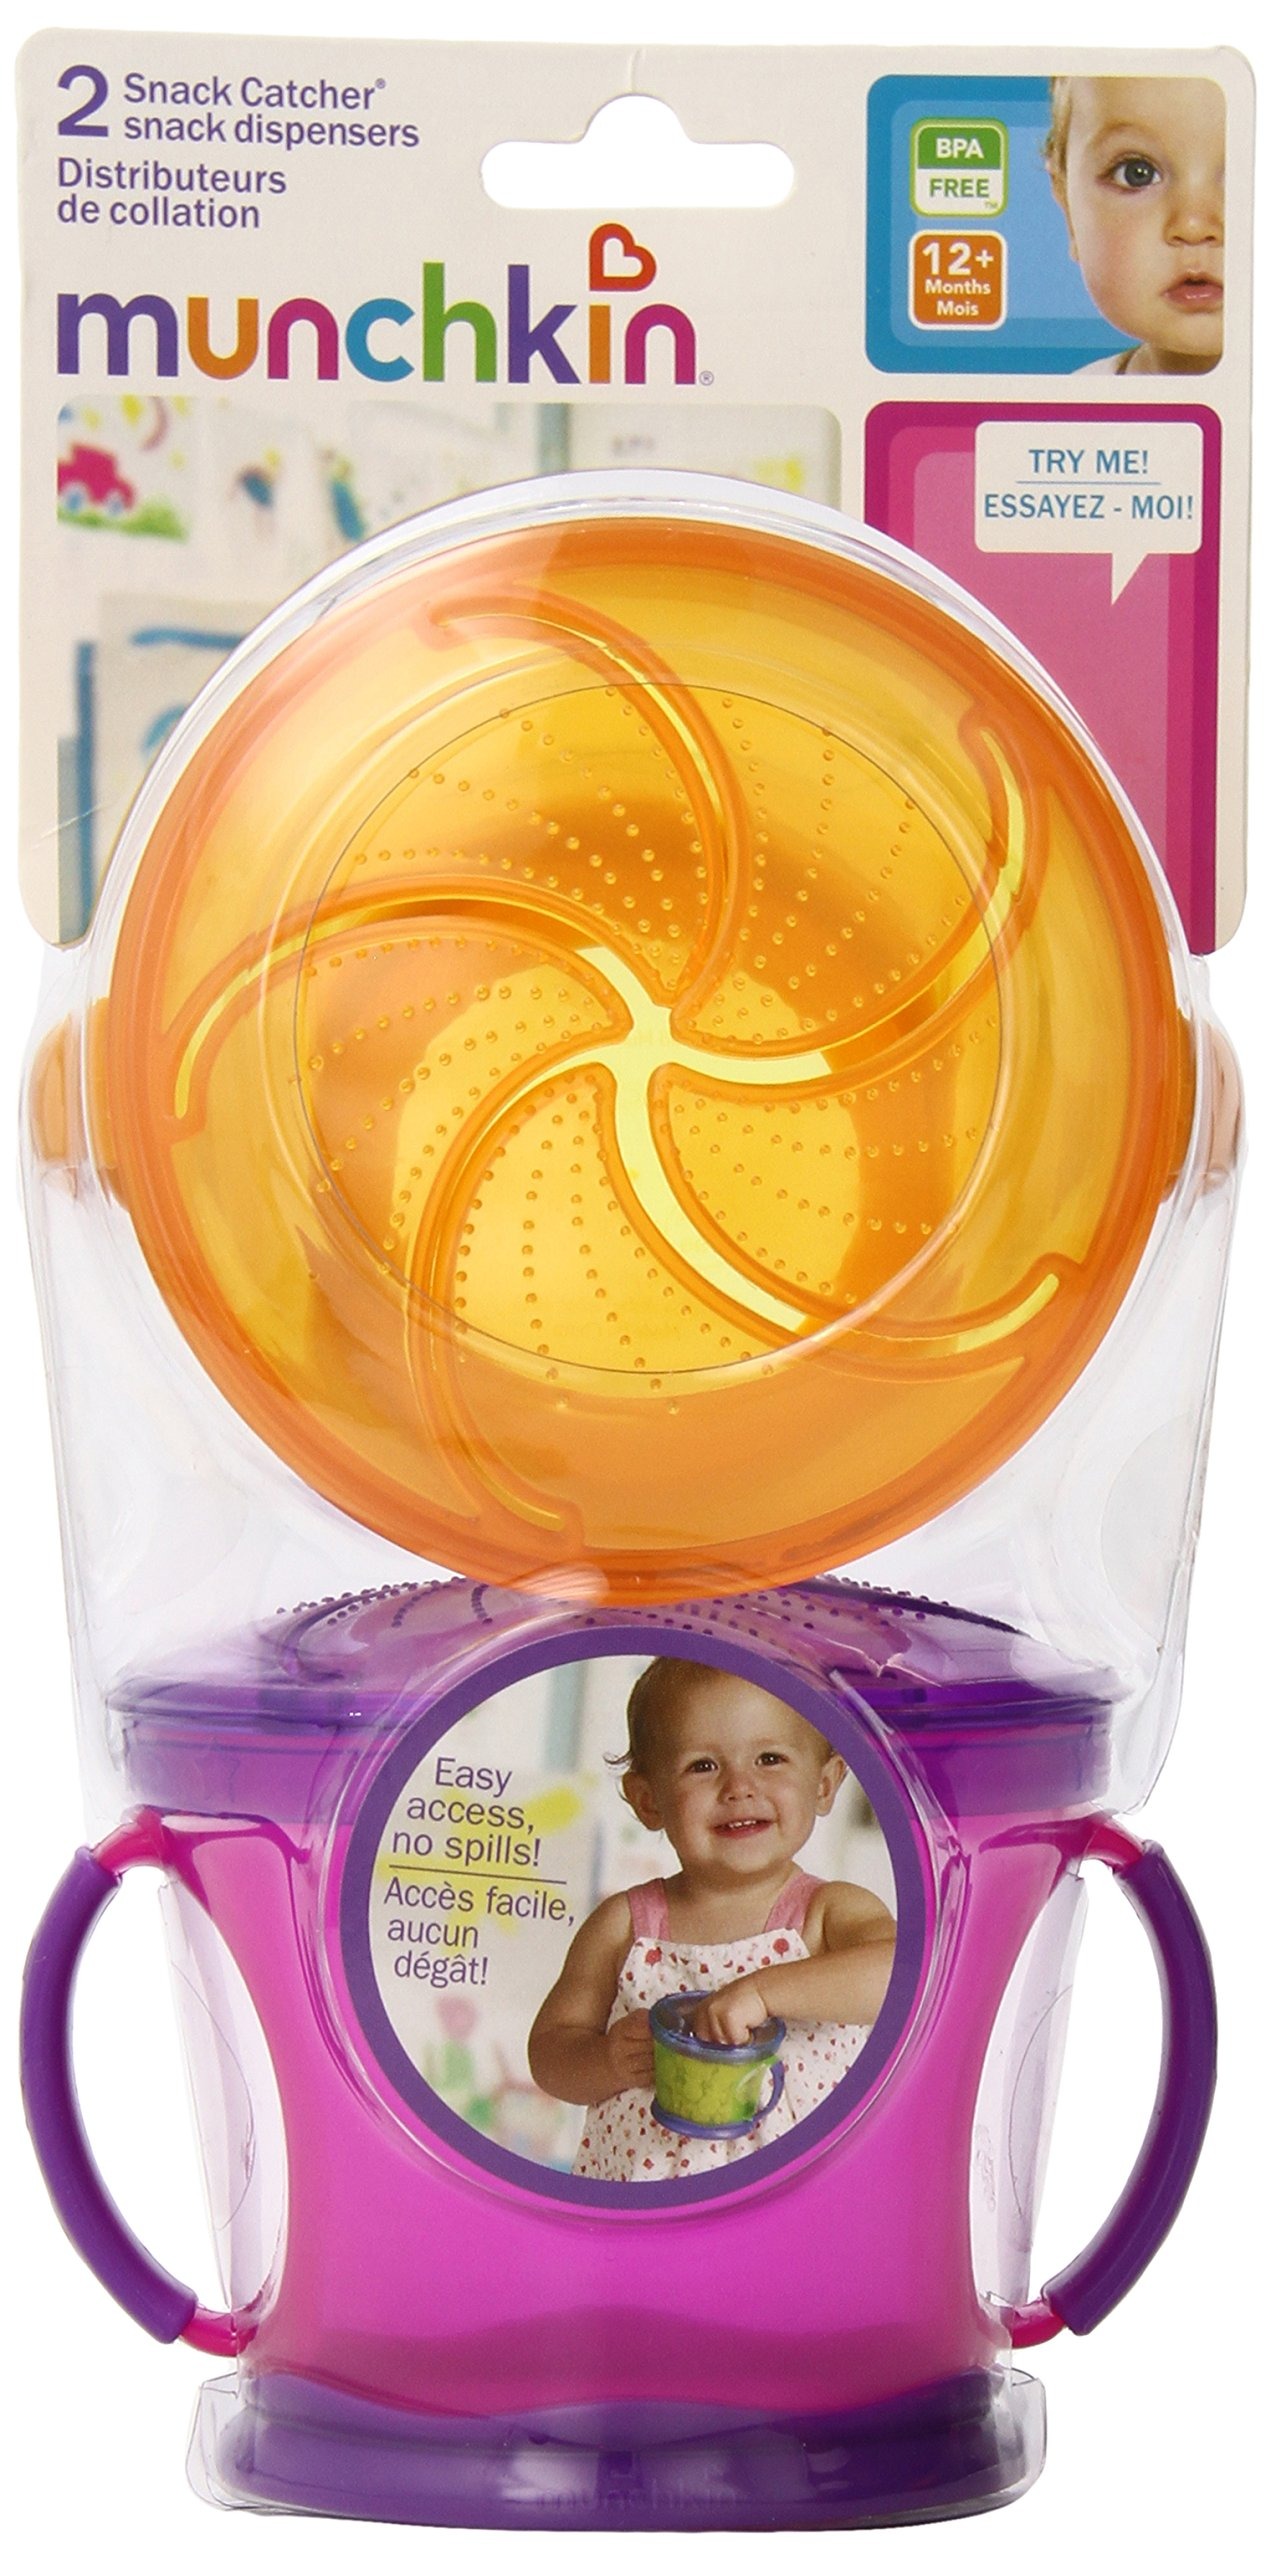
Item Name: Munchkin Two Snack Catchers
Bullet Point 1: Toddler snack container with lid and soft flaps for easy food access
Bullet Point 2: Fits most standard cup holders in cars, car seats, strollers, etc
Bullet Point 3: Bpa-Free, top rack dishwasher-safe
Value: 1.0
Unit: Count

Price: 5.96